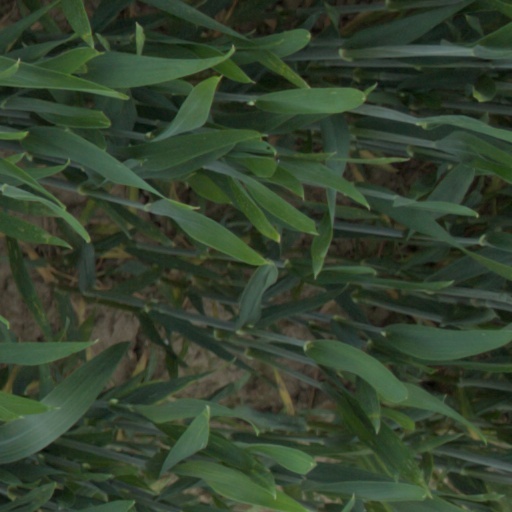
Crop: wheat